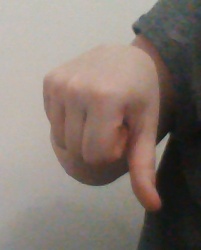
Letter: waw